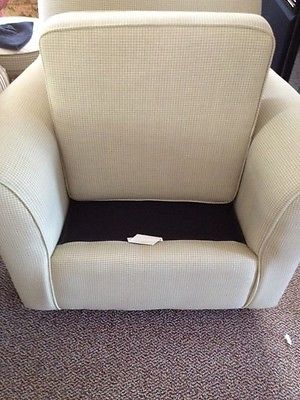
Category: chair